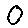
Label: 0